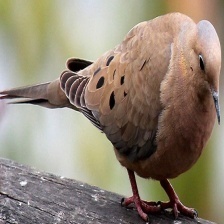
Species: MOURNING DOVE
Scientific name: ZENAIDA MACROURA